Richardson Springs, California

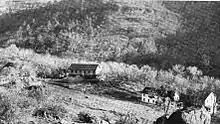
A view of Richardson Springs, California in 1915

The Richardson brothers built a hotel, named the Richardson Springs Hotel, completed in 1903 that boasted a 14-bedroom wooden frame building on their ranch. Their ranch featured an old Native American spring, the mud of which was claimed to be able to heal cuts and skin diseases. One listing in 1913 stated that rooms were between $12–14 per week and the resort was reachable by stagecoach which ran to Chico nearly daily. In 1921, this hotel burned down but was reconstructed and reopened in 1924.